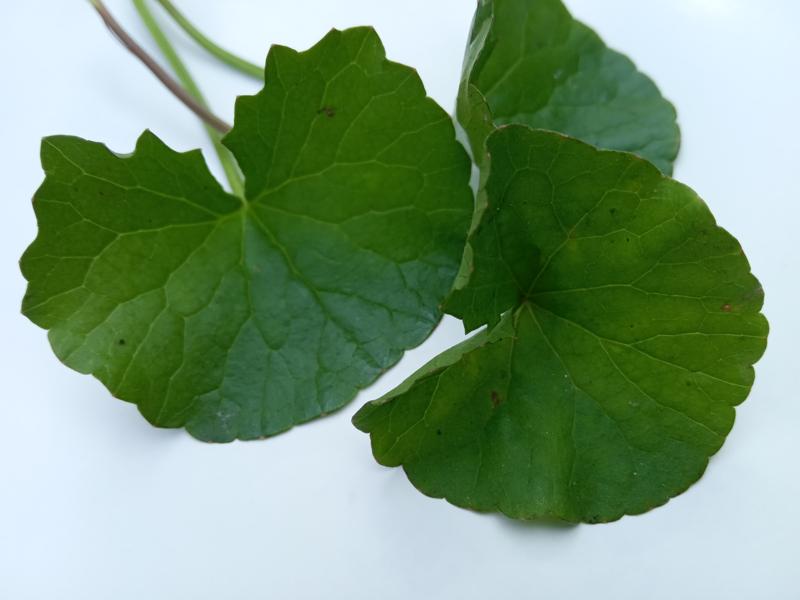
Weed species: Centella asiatica